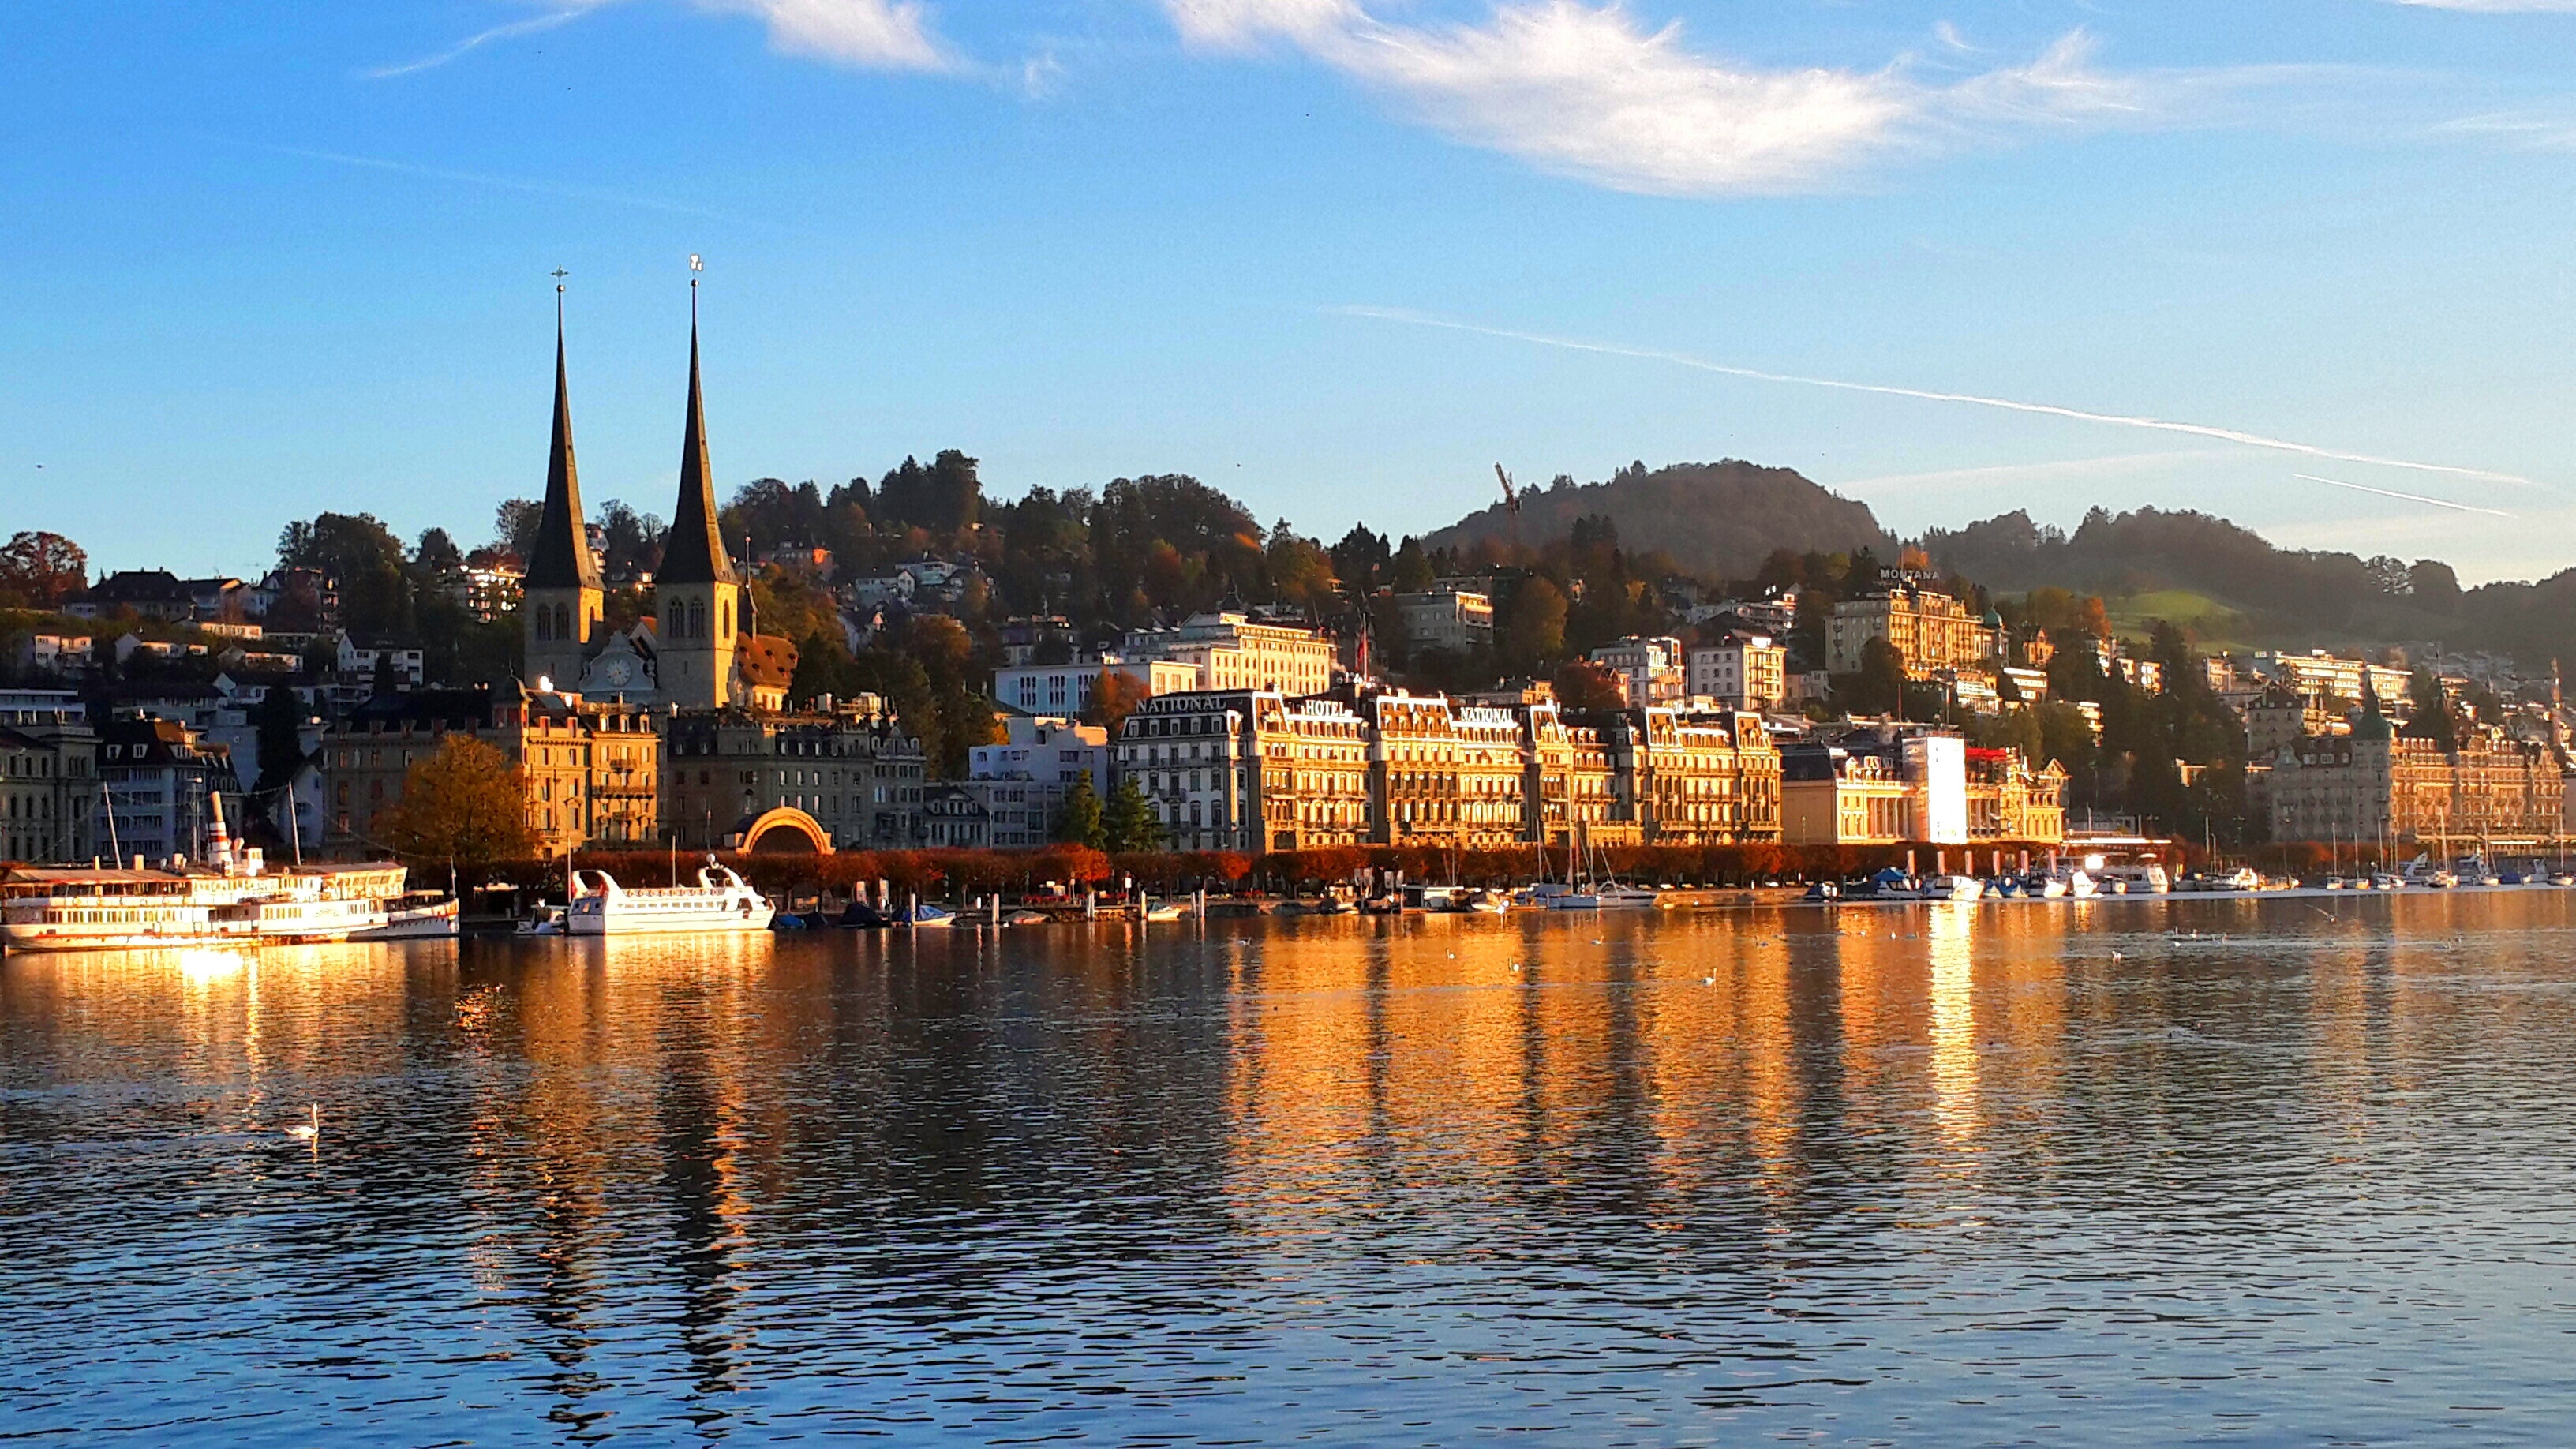
water, sunset, skyline, town, river, cityscape, panorama, evening, reflection, tourism, place of worship, lake lucerne